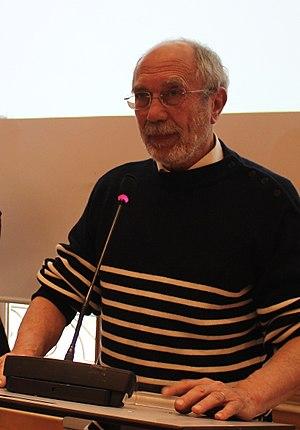
Féodor Atkine au Grand Prix du livre audio 2015
Féodor Atkine est un acteur français d'origine russo-polonaise, né le 27 février 1948 à Paris.